Castra Martis Hill

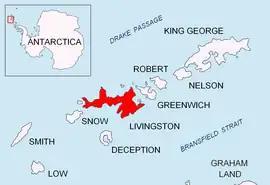
Location of Livingston Island in the South Shetland Islands.

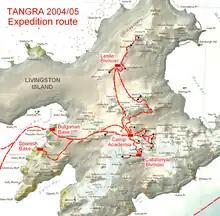
The survey route of Tangra 2004/05 including Castra Martis Hill.

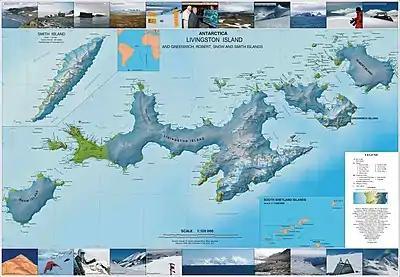
Topographic map of Livingston Island, Greenwich, Robert, Snow and Smith Islands.

Castra Martis Hill (Halm Kastra Martis \'h&lm 'kas-tra 'mar-tis\) is a 453 m hill near Leslie Hill in Livingston Island. The peak was named after the Roman settlement of Castra Martis, ancestor of the present town of Kula in Northwestern Bulgaria.